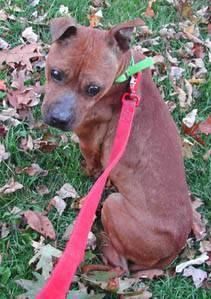
dog